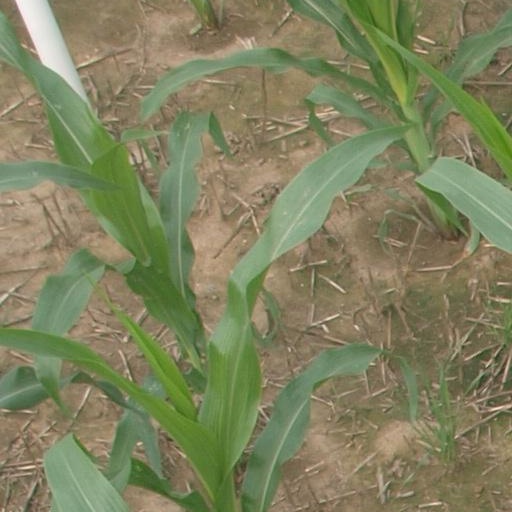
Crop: maize; corn